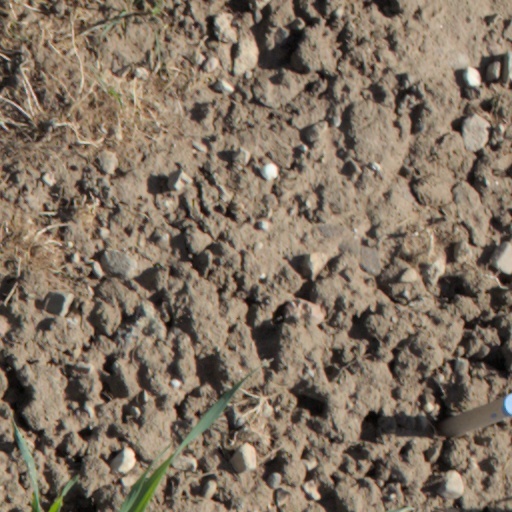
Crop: wheat